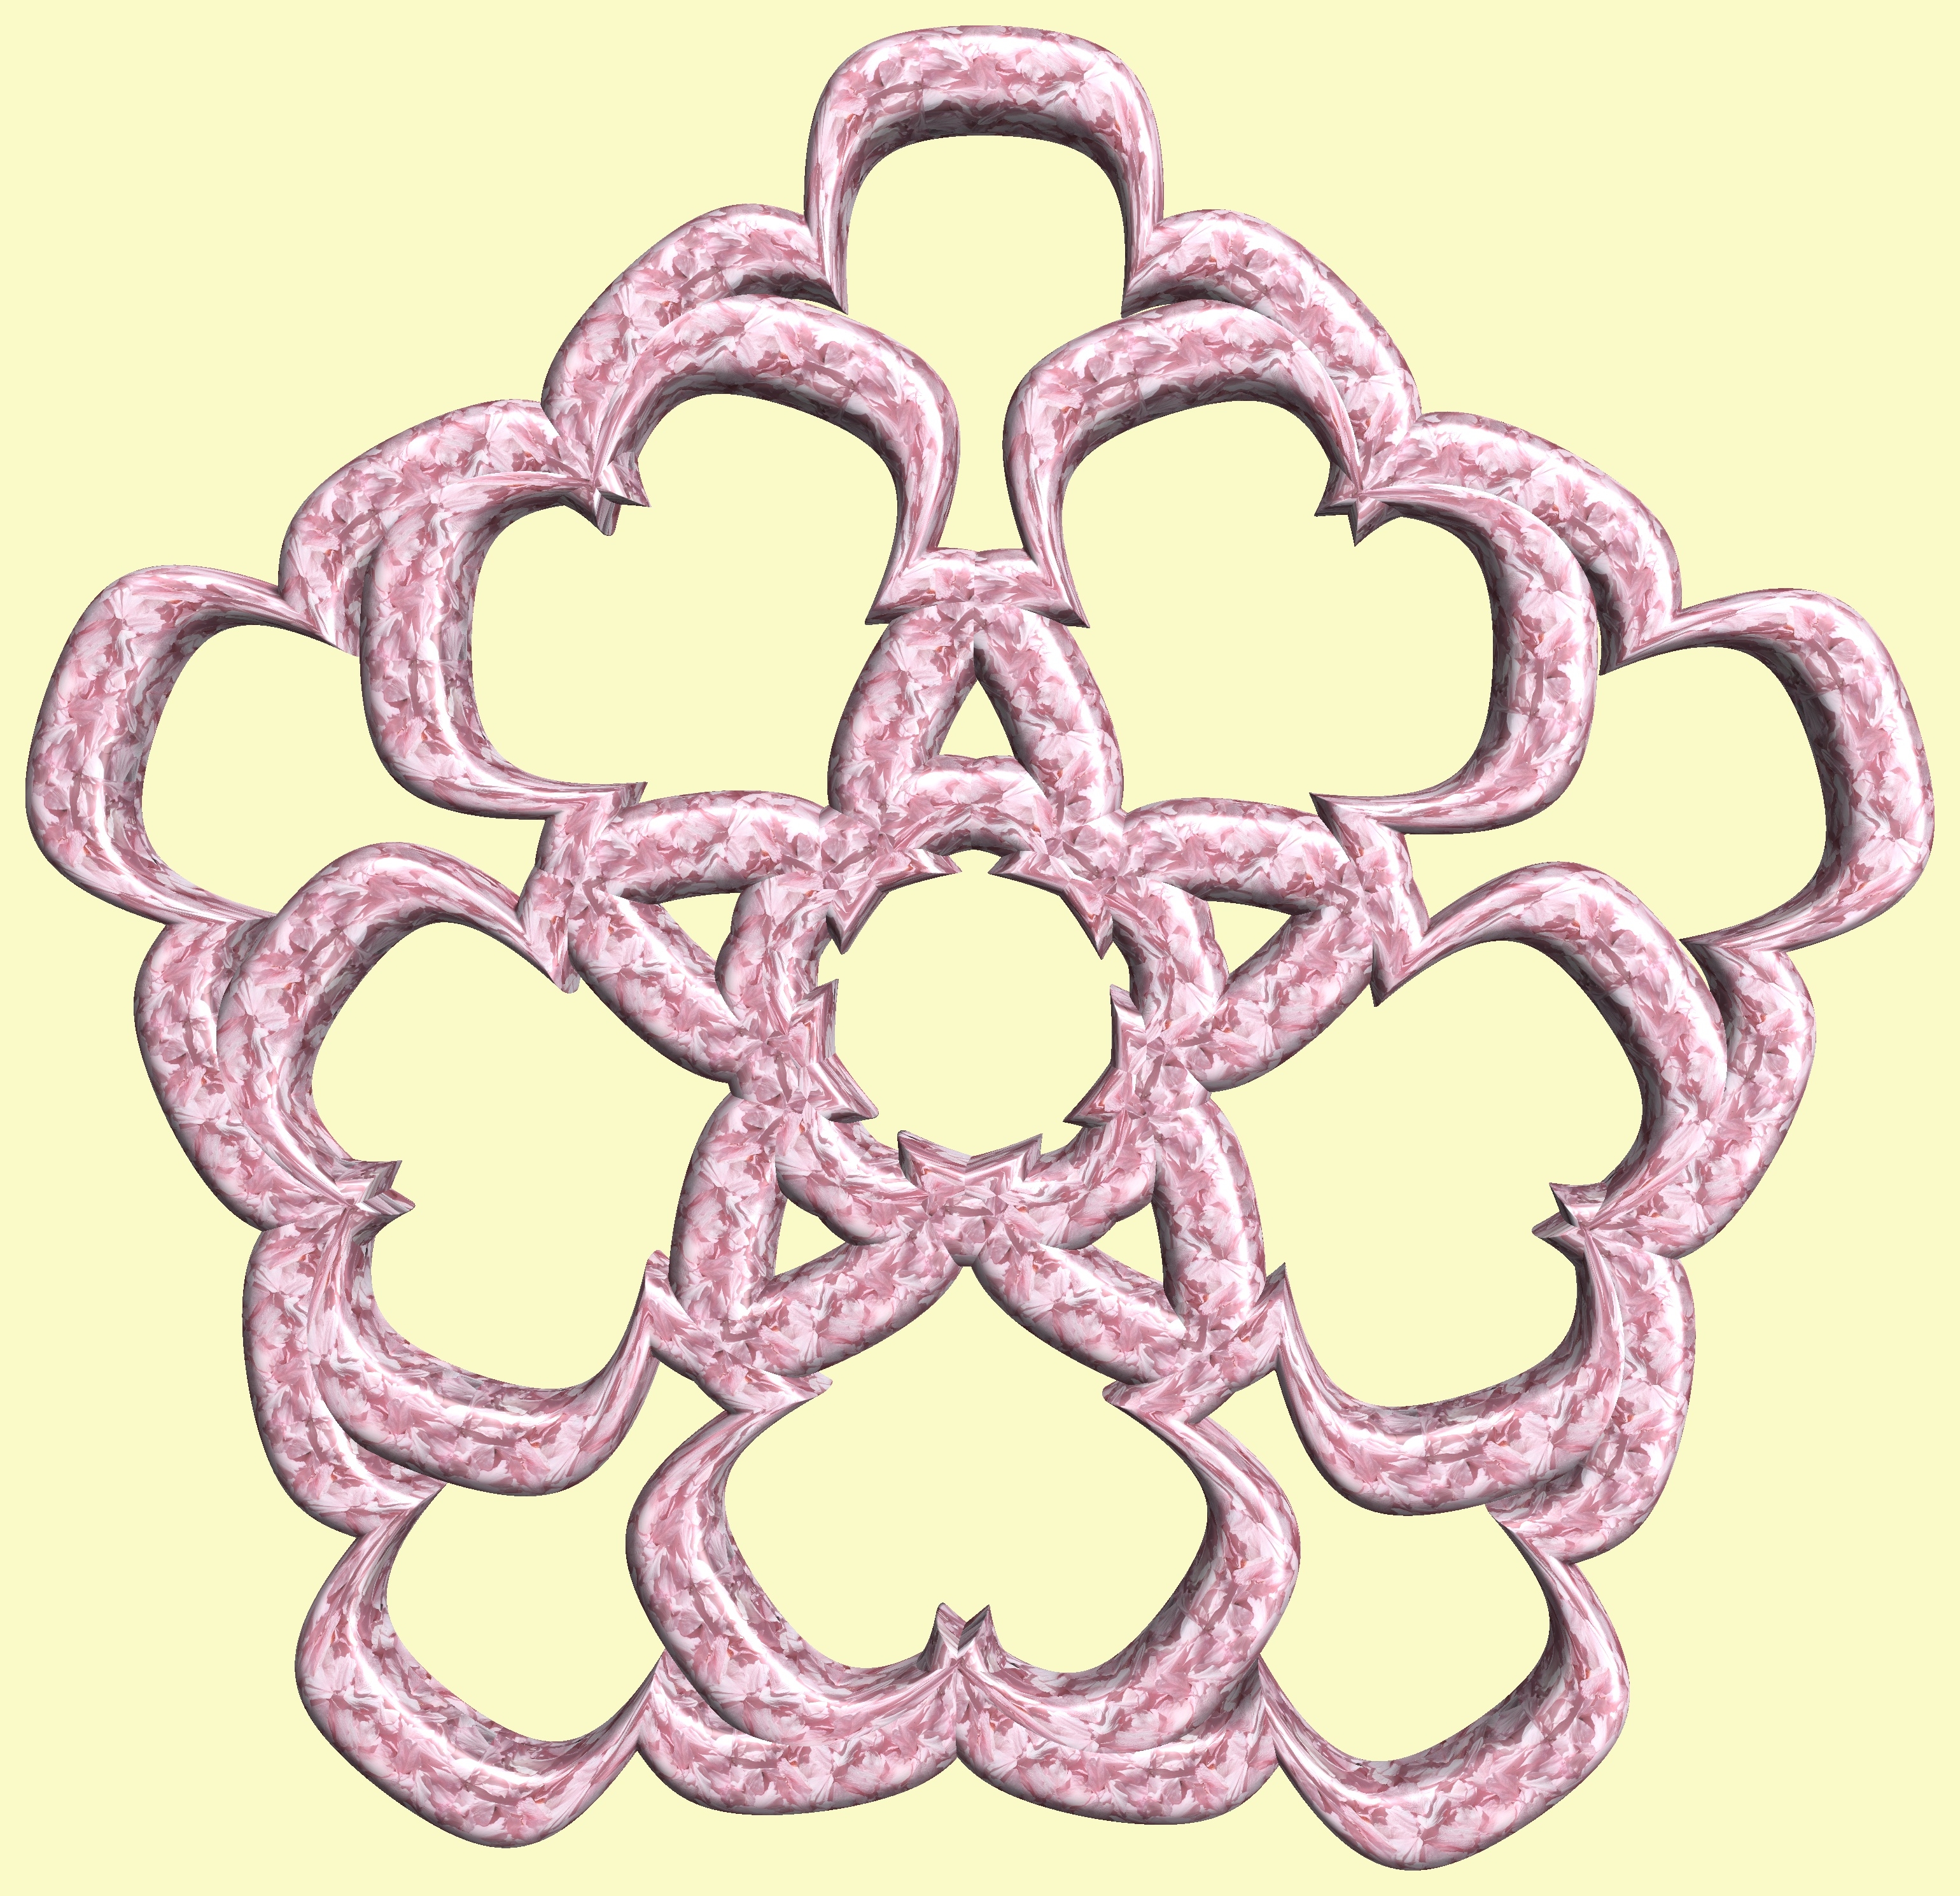
structure, texture, pattern, circle, font, figure, drawing, illustration, design, symmetry, 3d, graphic, torus, mathematica, cg, parametricplot3d, code, program, algorithm, abstruct, mapping